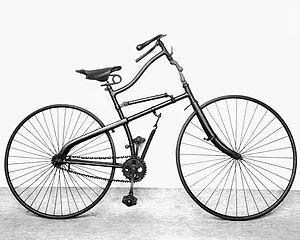
La bicyclette de sécurité est un type de bicyclette devenu très populaire à la fin des années 1880. Elle a progressivement remplacé le grand-bi qui était jusqu'alors la forme de bicyclette la plus courante. Les première bicyclettes de ce style étaient appelées « bicyclettes de sécurité » parce qu'elles avaient la réputation d'être moins dangereuses que celles munies de roues hautes. Même si les bicyclettes modernes sont d'aspect comparable, l'appellation « bicyclette de sécurité » et son équivalent anglais « safety bicycle » sont tombés en désuétude.